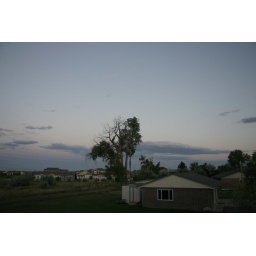
You can even see the hawk sitting in the tree